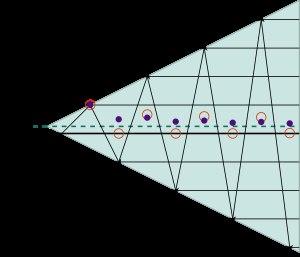
En mathématiques, la série alternée des entiers est la série associée à la suite des nombres entiers, affectés de signes alternés. Les termes de cette série peuvent donc s'écrire sous la forme :